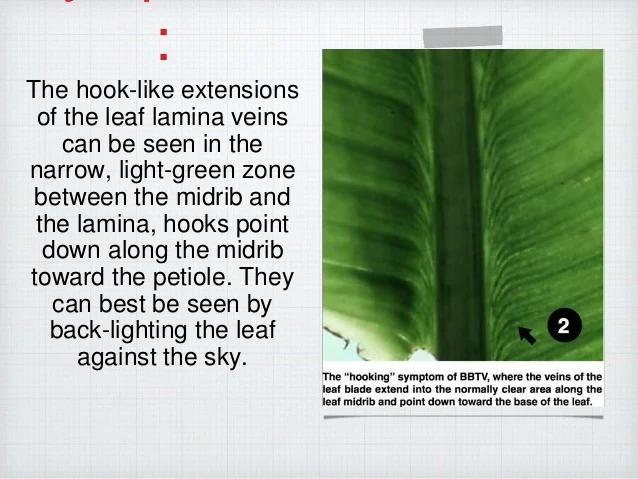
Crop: unknown
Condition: banana_banana_bunchy_top